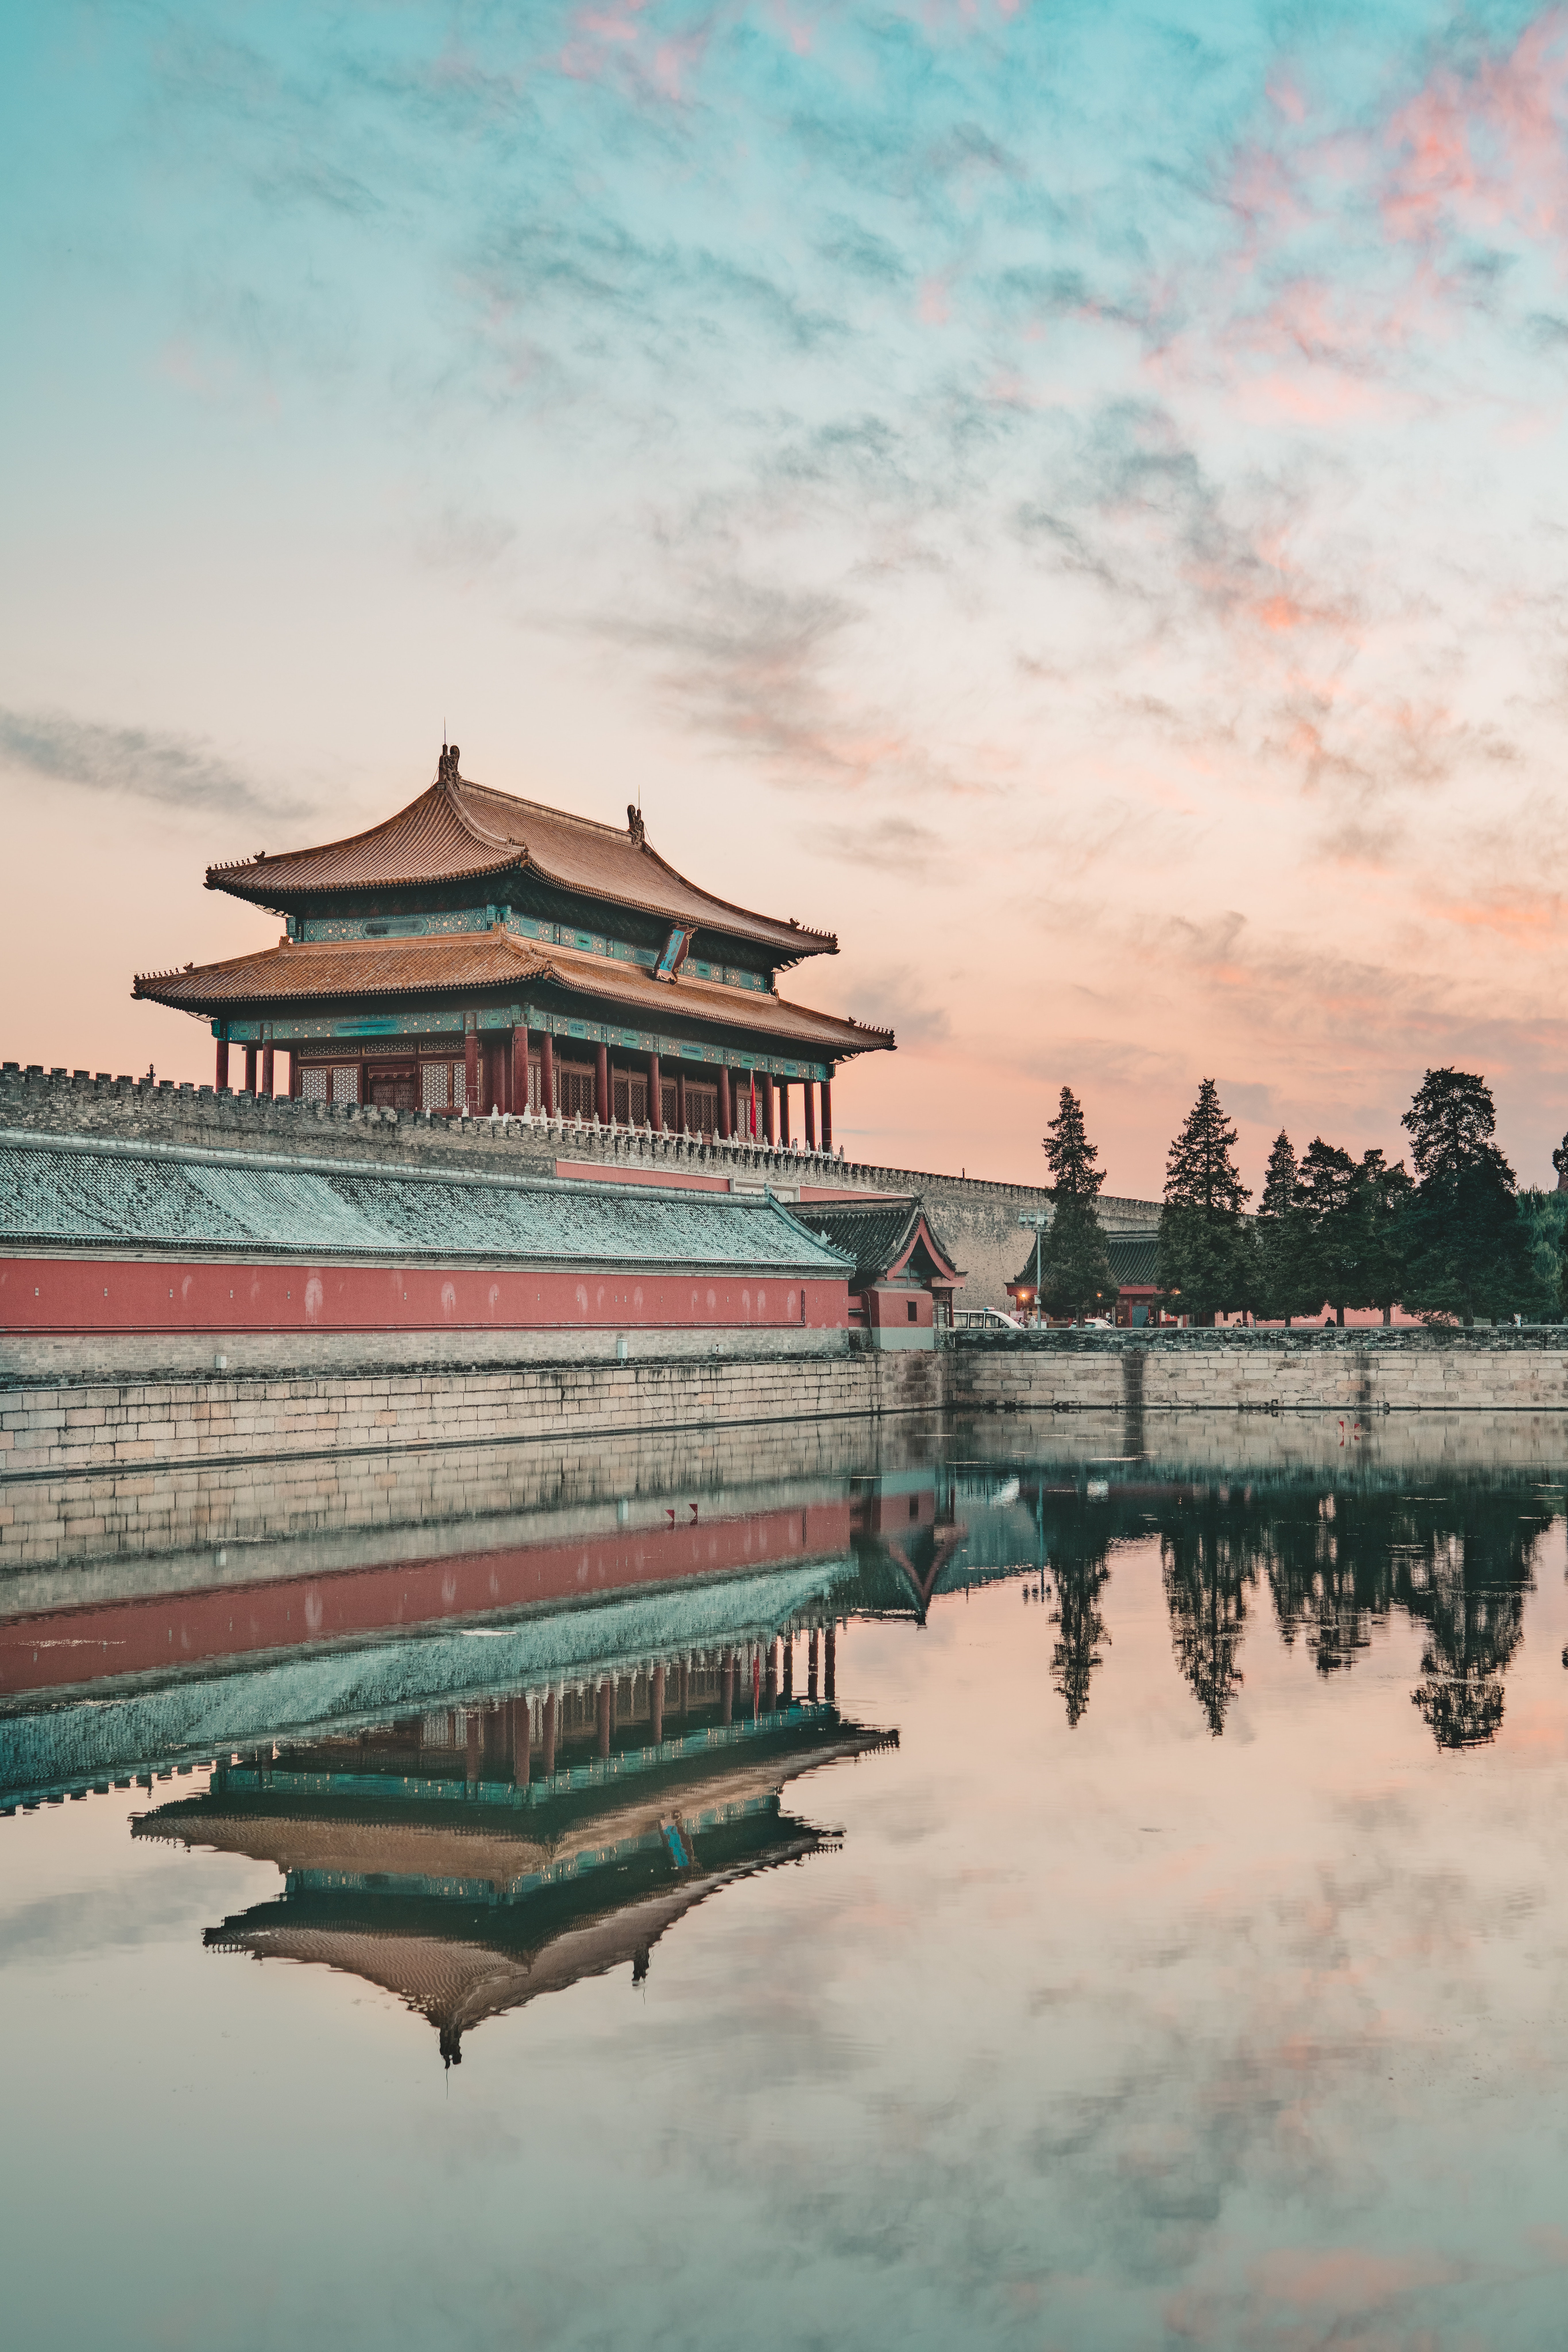
architecture, water, cloud, sky, water resources, building, natural landscape, lake, chinese architecture, morning, horizon, tree, pagoda, leisure, Tints and shades, symmetry, landscape, temple, calm, reflection, dusk, japanese architecture, art, city, reservoir, evening, winter, travel, tourism, place of worship, resort town, afterglow, tourist attraction, sunrise, sunset, magenta, historic site, lake district, roof, ocean, shrine